1981 Peach Bowl (January)

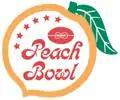
Peach Bowl logo

The 1980 (season) Peach Bowl was a post-season American college football bowl game between the Hurricanes from the University of Miami and the Gobblers from the Virginia Polytechnic Institute and State University at Fulton County Stadium in Atlanta, Georgia on January 2, 1981. The game was the final contest of the 1980 NCAA Division I-A football season for both teams, and ended in a 20–10 victory for Miami. Another game by the same name followed the 1981 NCAA Division I-A football season and was played in December, 1981.